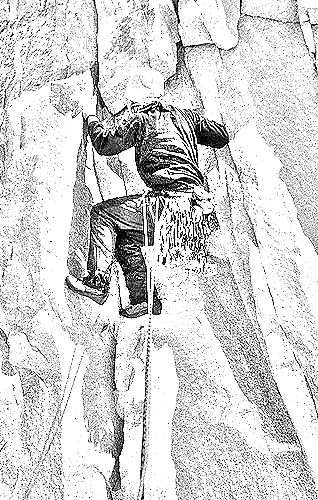
Portrait style: Sketch Portrait